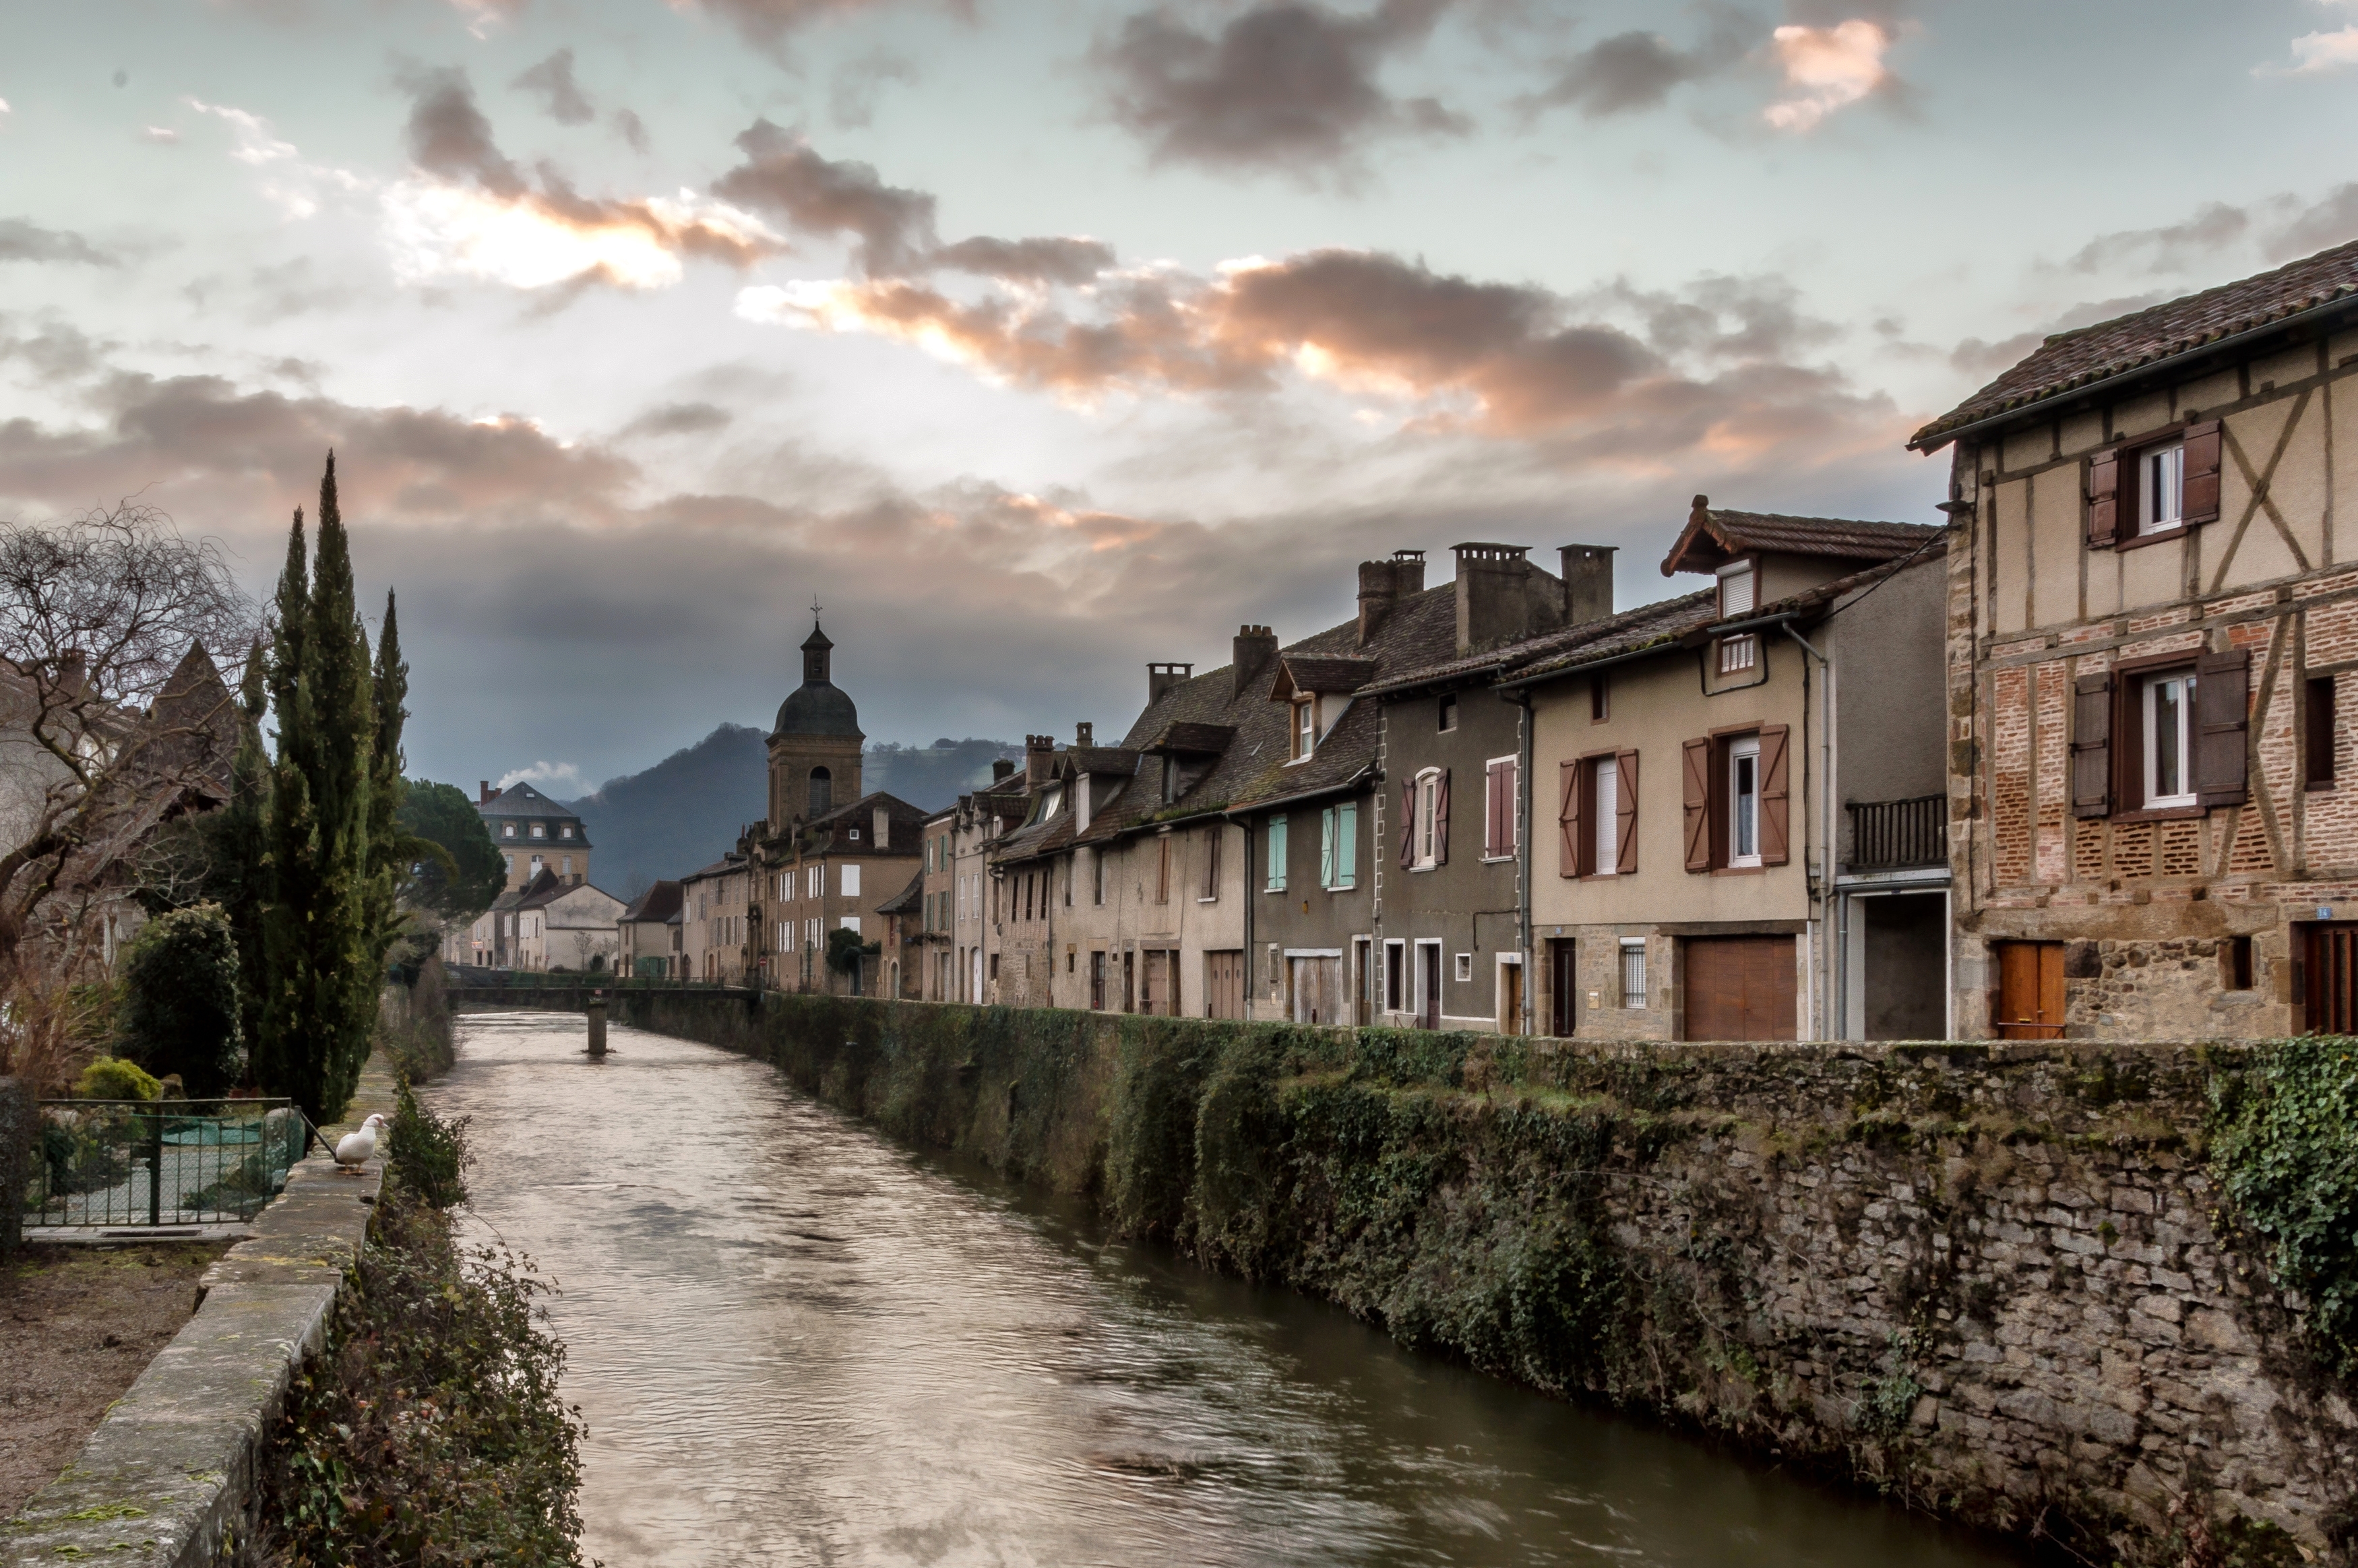
sea, town, river, canal, cityscape, vacation, travel, village, france, europe, reflection, nikon, tourism, waterway, body of water, departementdulot, midipyrenees, occitanie, lot, landform, geographical feature, human settlement